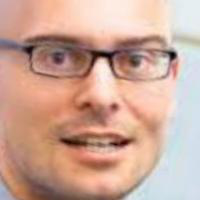
Age group: age 31-40